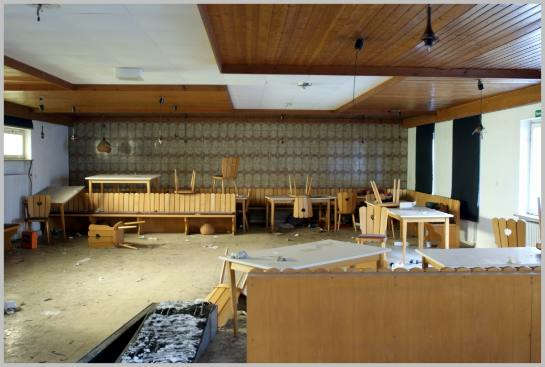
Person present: No